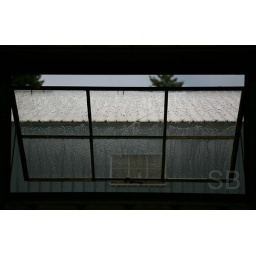
It's kinda cozy in the animal buildings when it rains.